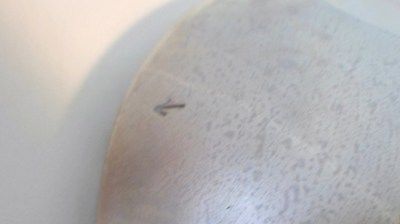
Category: kettle